Brexit and the Irish border

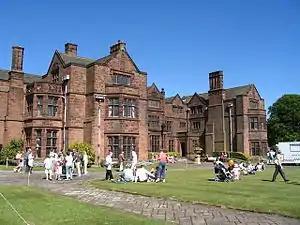
Thornton Manor near Liverpool, where talks between Boris Johnson and Leo Varadkar took place on 10 October 2019.

After becoming Prime Minister on 24 July 2019, Boris Johnson sought to remove the backstop; this was refused by the EU, who wanted a legally operational solution. After Johnson's chief negotiator David Frost met EU officials on 28 August, the two sides agreed to meet twice a week.